Bitoy's Showwwtime

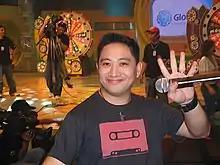
An image of Michael V.

According to AGB Nielsen Philippines' Mega Manila household television ratings, the pilot episode of "Bitoy's Showwwtime" earned a 22.3%% rating. The final episode scored a 12% rating.